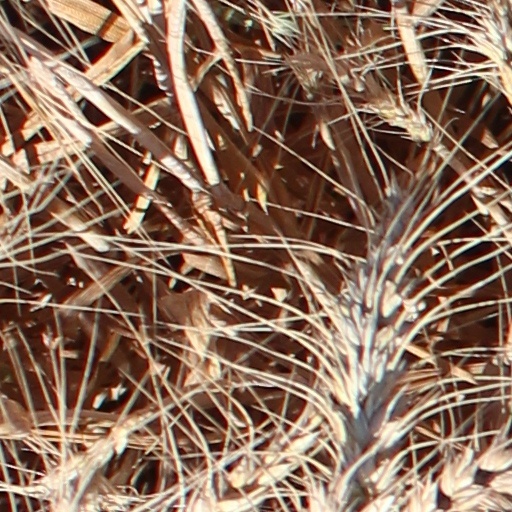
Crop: wheat